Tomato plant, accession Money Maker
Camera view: bottom (45 deg); turntable rotation: 30 degrees
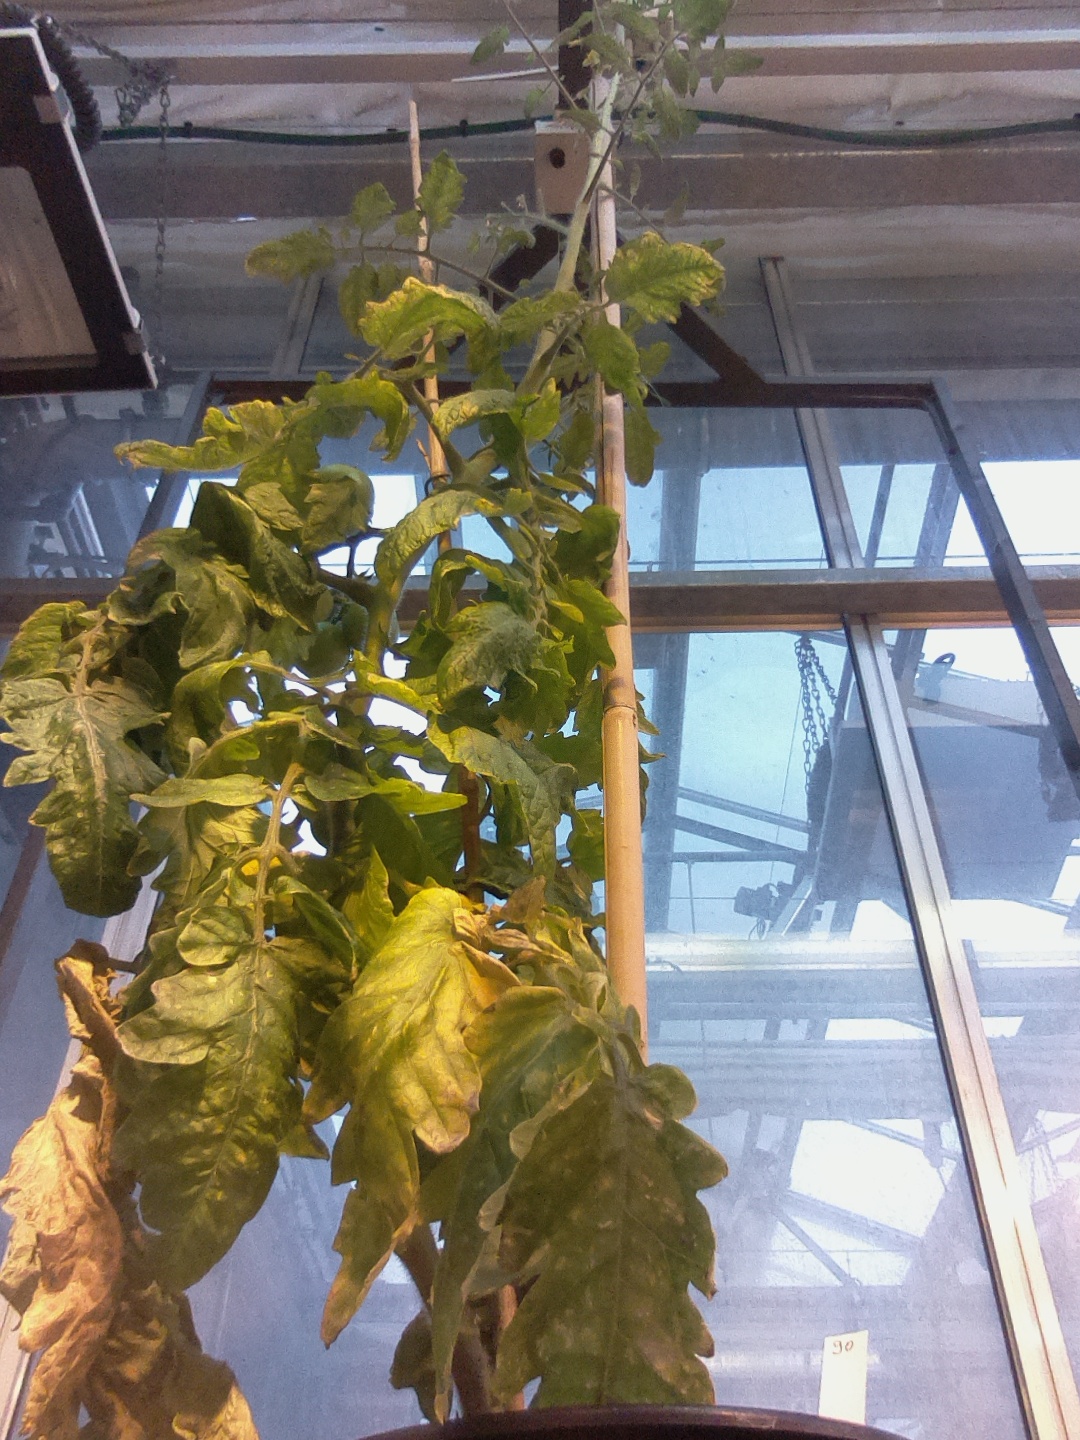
BBCH growth stage 76: 60%-70% of final fruit size